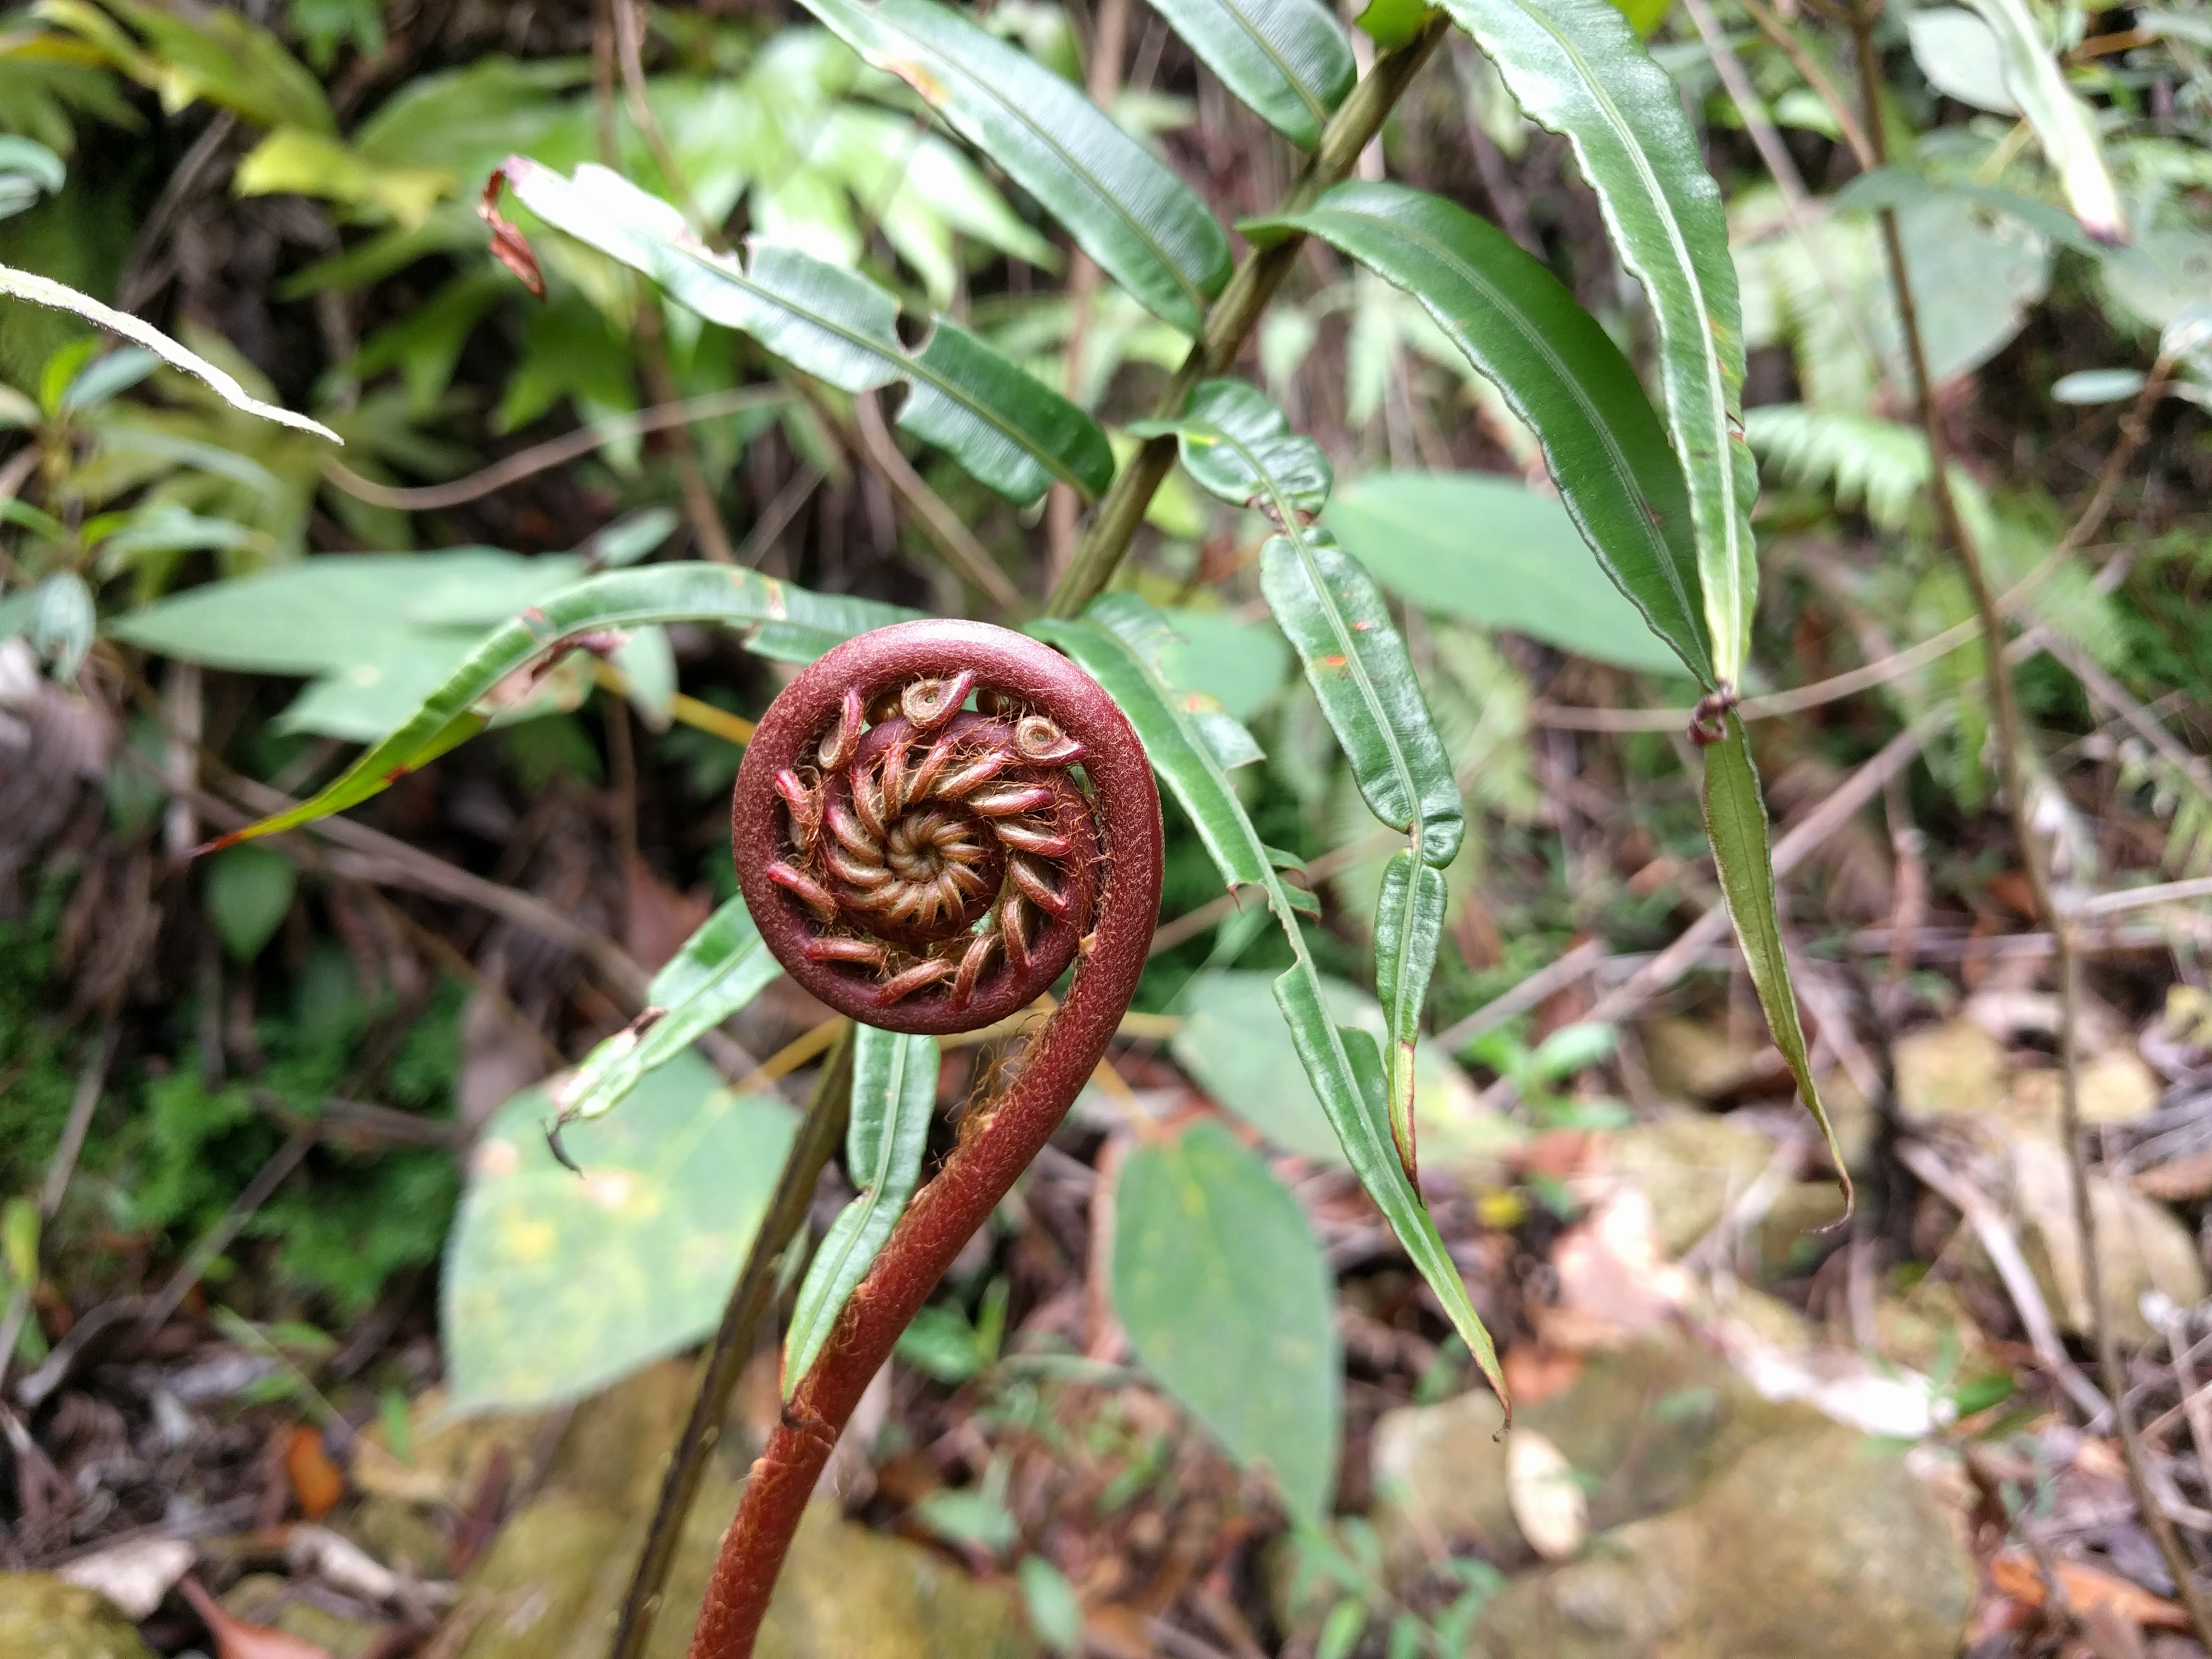
landscape, forest, plant, leaf, flower, wild, produce, biology, asia, botany, flora, fern, wildflower, native, woods, vegetation, shoot, vertical, delicate, woodland, layer, malaysia, format, fragile, tender, development, ecosystem, southeast, breakable, indigenous, metamorphosis, physiology, spore, flowering plant, land plant